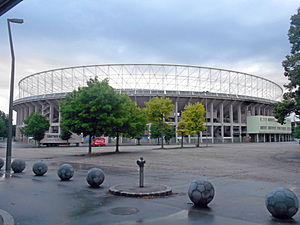
Ernst Happel Stadion
Ernst Happel Stadion
Ernst Happel Stadion er Østrigs nationalstadion for fodbold. I 1992 skiftede stadionet navn fra Prater Stadion til det nuværende efter trænerlegenden Ernst Happel umiddelbart efter hans død. Stadionet blev åbnet i 1931 og totalrenoveret i 1986.